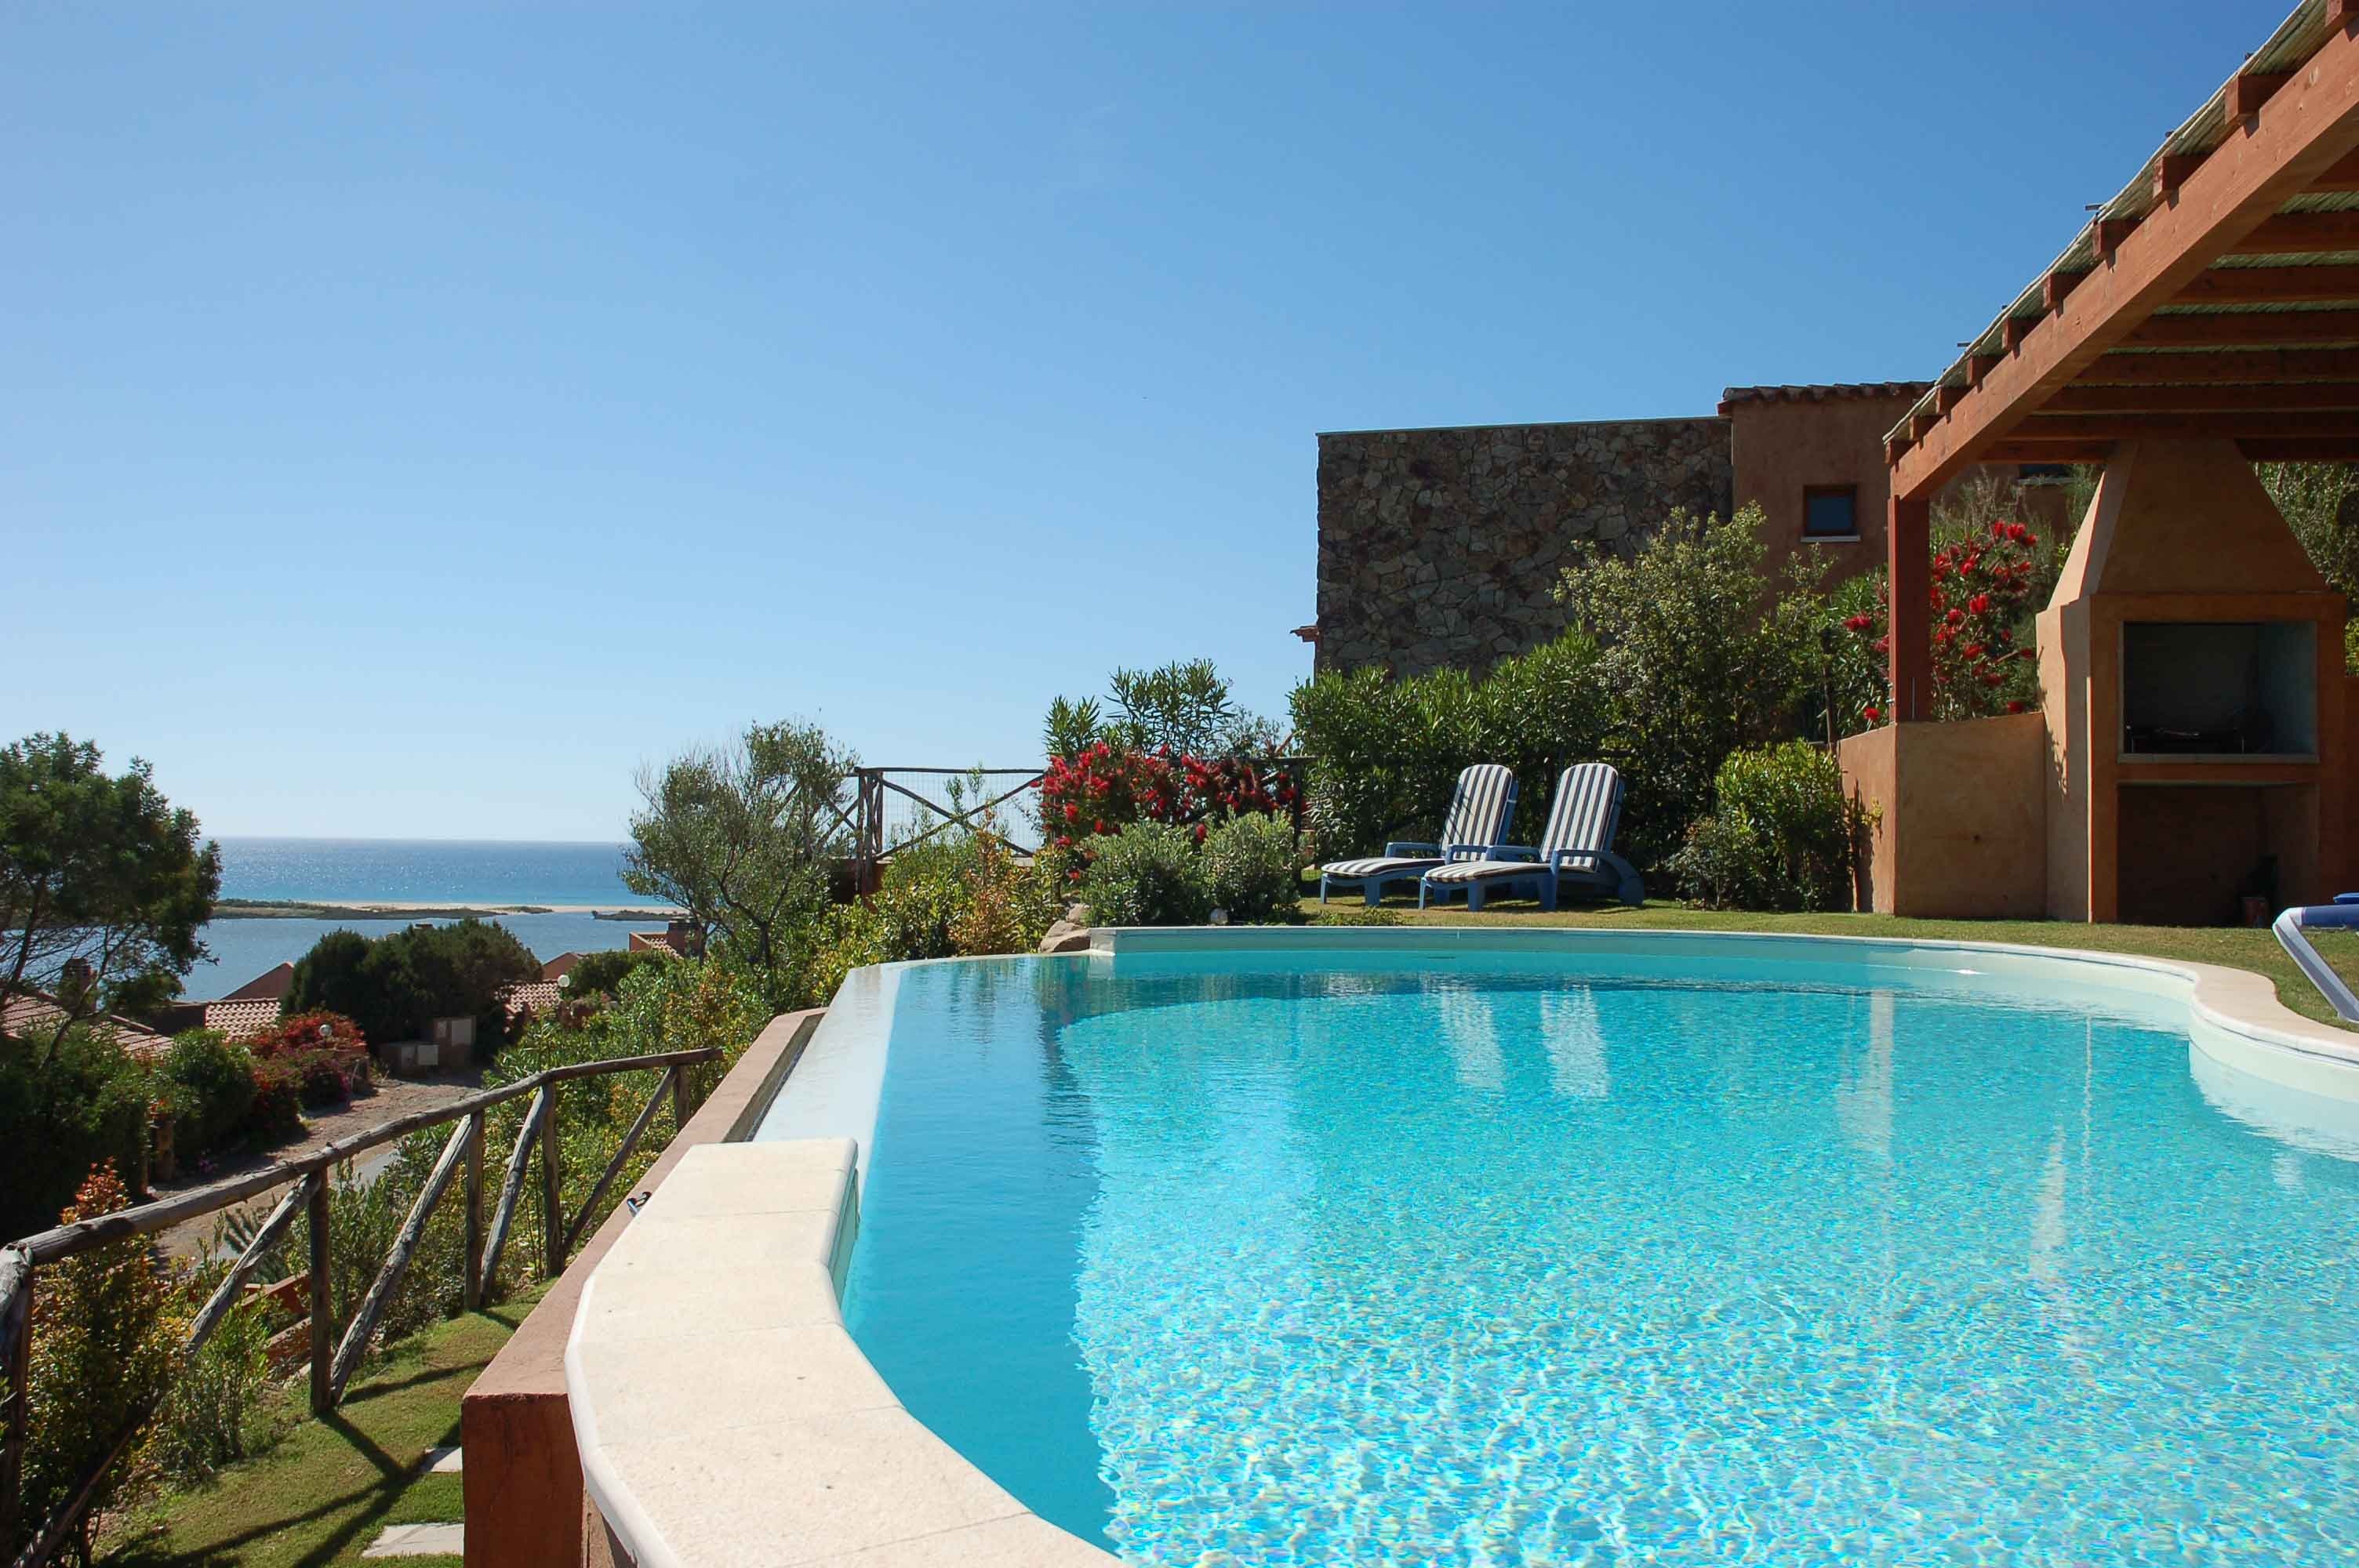
outdoor, villa, building, home, vacation, swimming pool, backyard, property, leisure, hotel, resort, estate, condominium, real estate